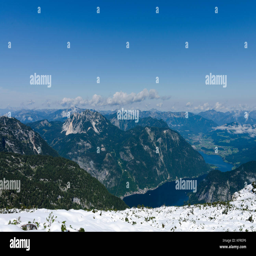
the view to the mountain range with a glacial lake and clear blue sky